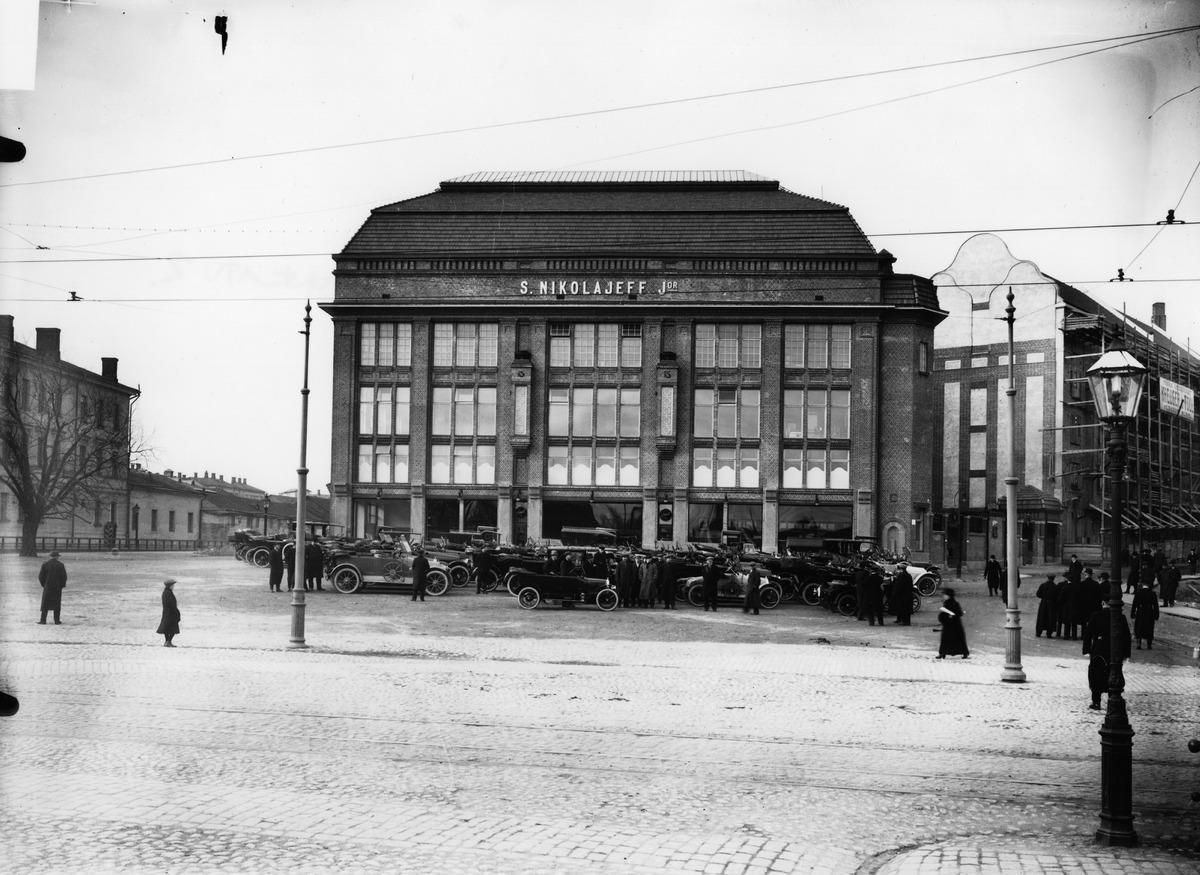
Salomonkatu 1 - Arkadiankatu 2
sisällön kuvaus: Salomonkatu 1 - Arkadiankatu 2. Oikealla Turun kasarmin rakennuksia, keskellä J. Nikolajeff Oy:n automyymälä ja myymälän edessä yhtiön maahantuomia autoja. mustavalkoinen
Kuvaaja: Sundström, Eric, valokuvaaja
Ajankohta: kuvausaika n 1914
Paikka: Suomi, Uusimaa, Helsinki, Kamppi Helsinki, Salomonkatu 1.  Arkadiankatu 2
Aiheet: autot henkilöautot, jalankulkijat, rakennukset, liikehuoneistot, katuvalaistus kaasuvalot, raitioliikenne, rakennuttaminen